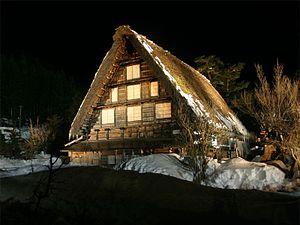
La préfecture de Gifu est située au centre de Honshū, la plus grande île du Japon.